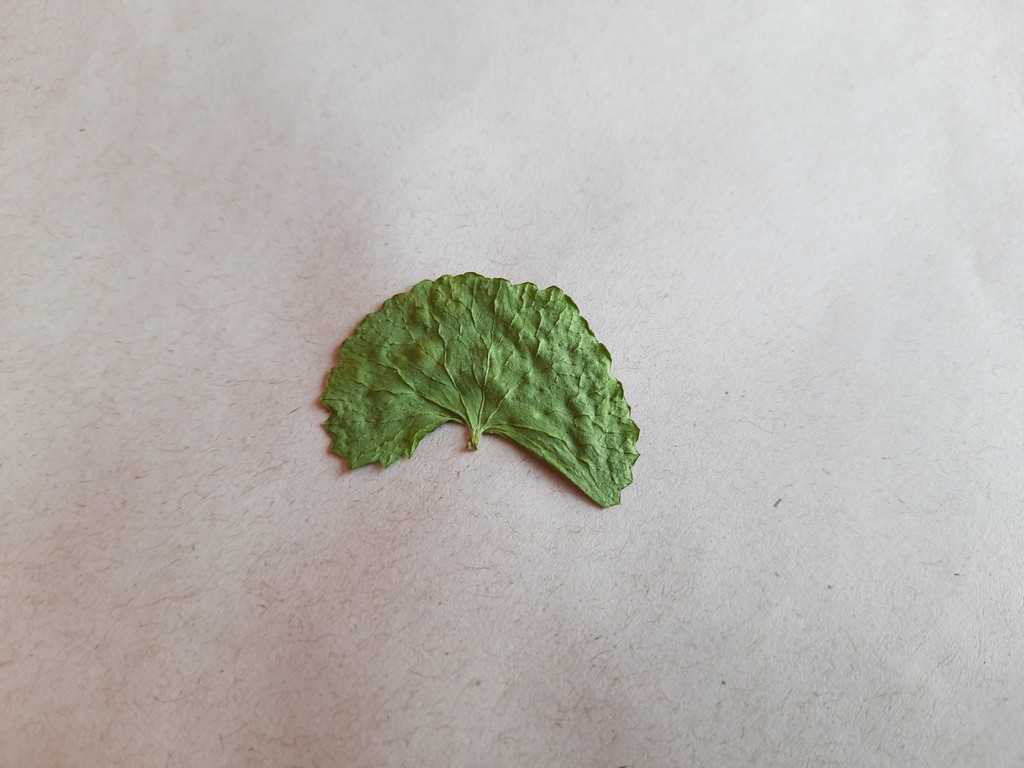
Label: Dried